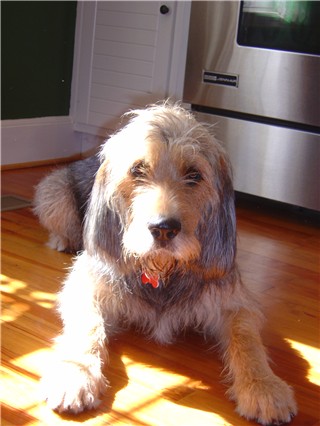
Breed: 217-n000014-otterhound